SS Castillo de Olite

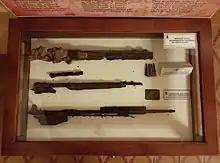
The remains of rifles recovered from the wreck in 2004, displayed at the Historical Military Museum of Cartagena

In the last days of the Spanish Civil War, Cartagena was one of the last Republican strongholds, and harboured most of the remaining Republican Navy. When the anti-communist Cartagena Uprising broke out, the Nationalists sent reinforcements to try to capture Cartagena and the Republican fleet.